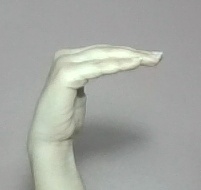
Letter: haa